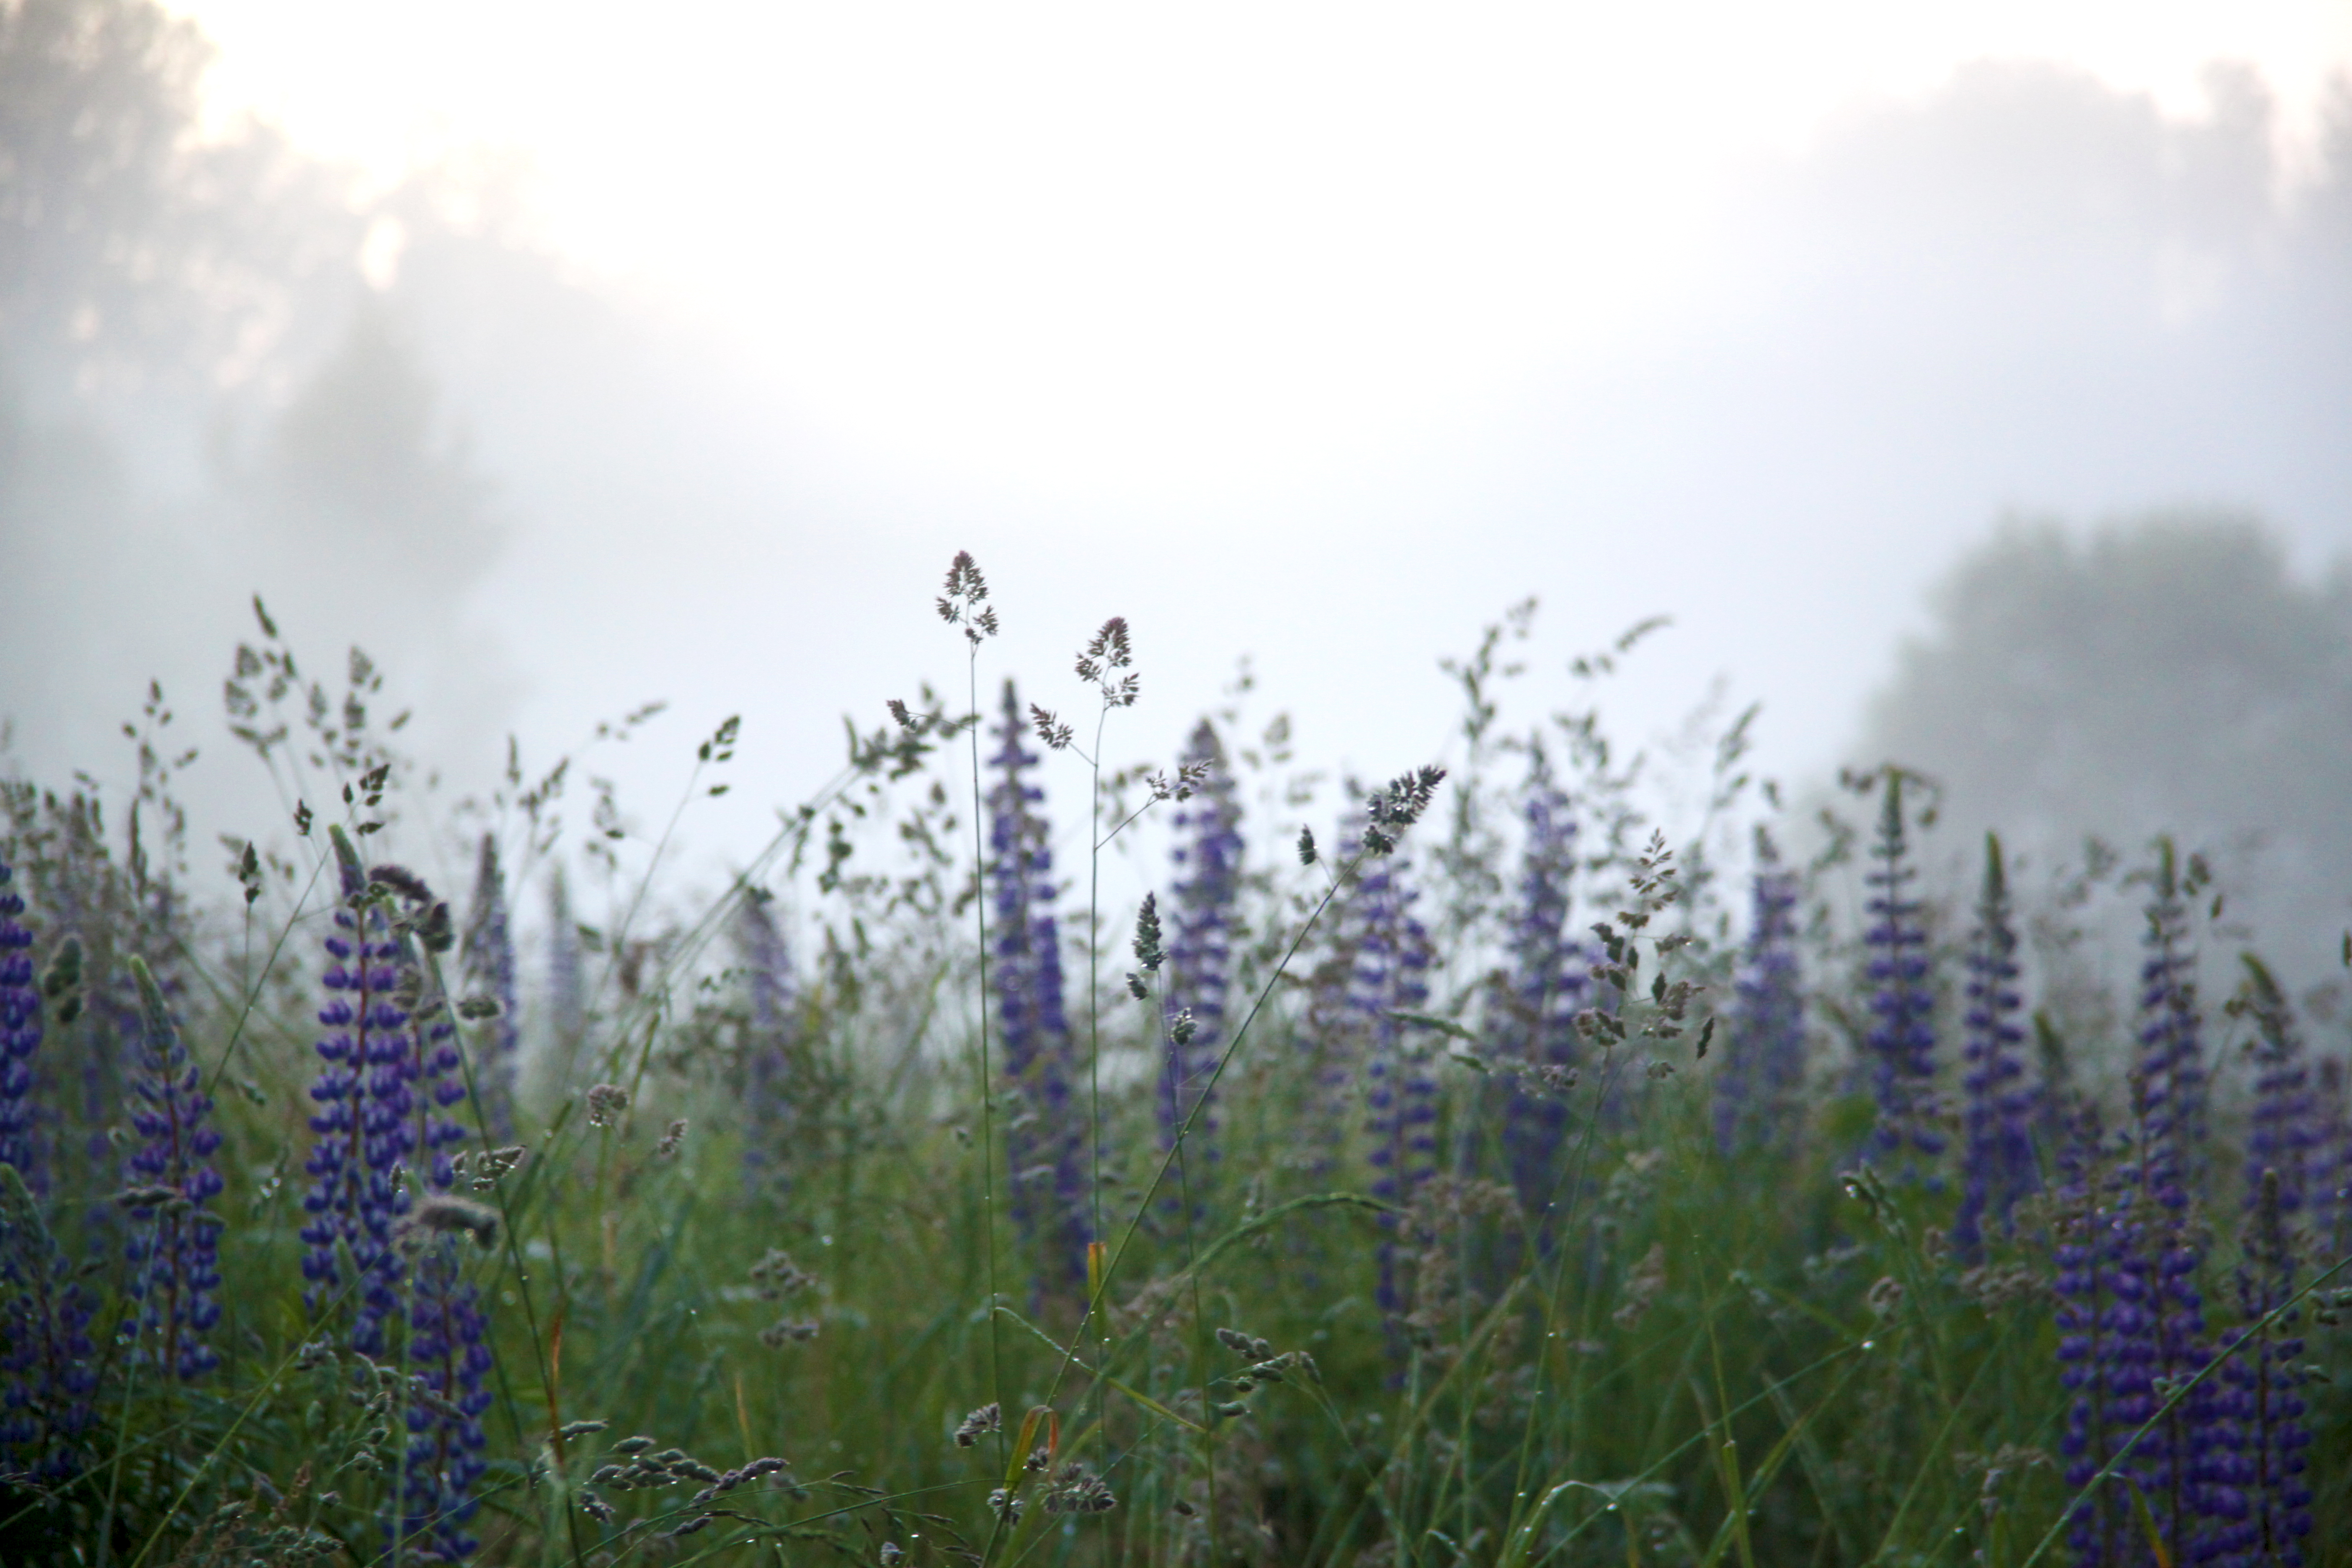
nature, grass, plant, field, meadow, prairie, flower, purple, crop, agriculture, flora, lavender, wildflower, flowers, sunny, grassland, habitat, lupine, ecosystem, lupin, flowering plant, lupinus polyphyllus, atmospheric phenomenon, grass family, land plant